Noah Adamia

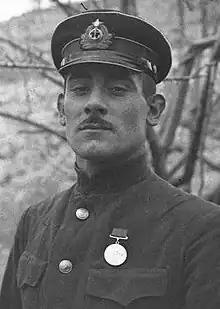

Noah Adamia (21 December 1917 – 3 July 1942) was a Soviet sniper of the Soviet Maritime Forces during World War II and Hero of the Soviet Union.